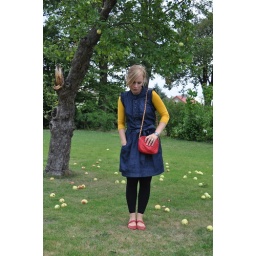
under the apple tree